Sergei Lemberg

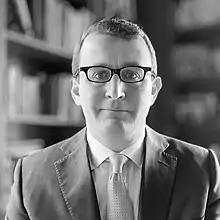
Sergei Lemberg, Esq.

Sergei Lemberg is a consumer rights attorney, practicing since 2006.